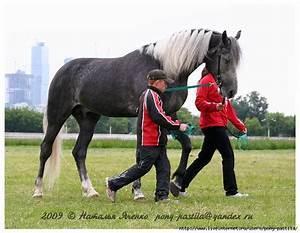
horse